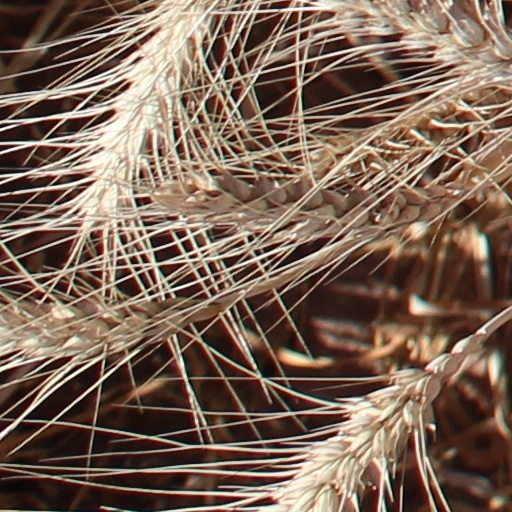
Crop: wheat